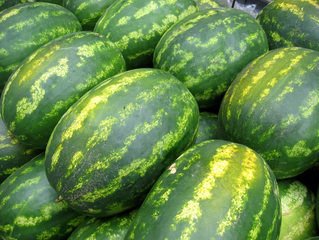
Label: Watermelon